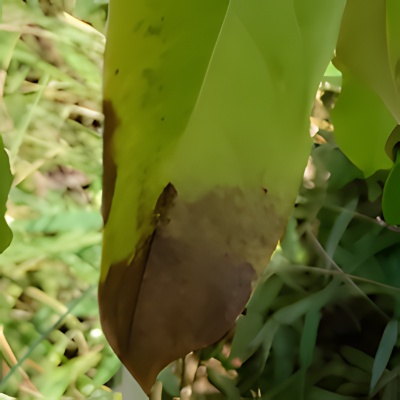
Label: Leaf_Rhizoctonia